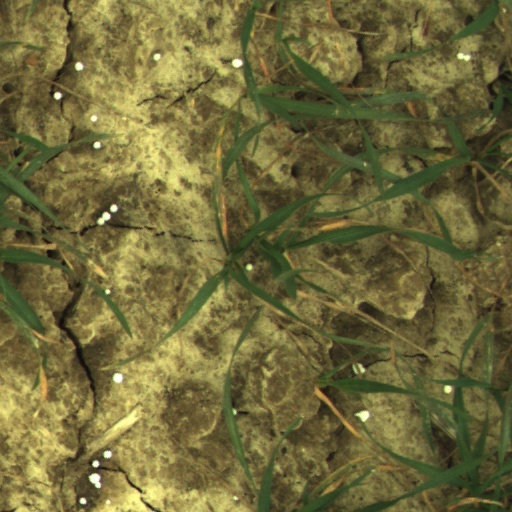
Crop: wheat